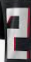
Number: 2